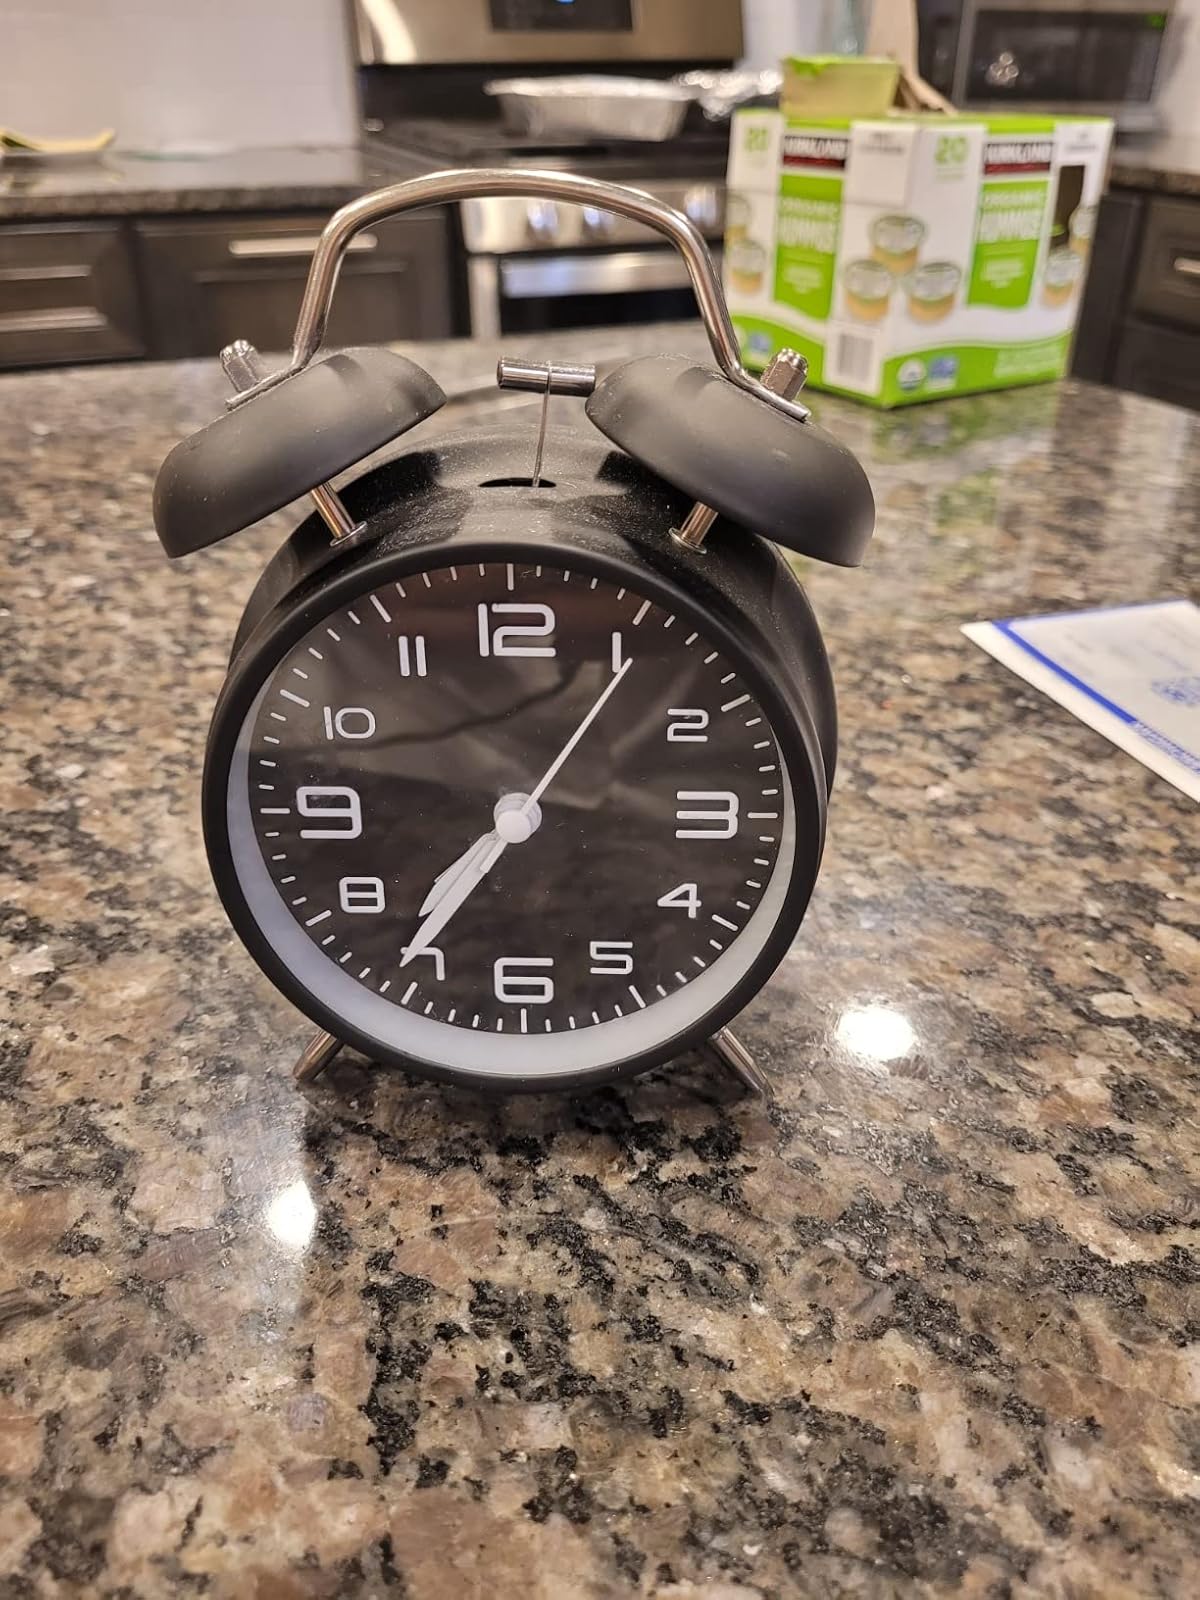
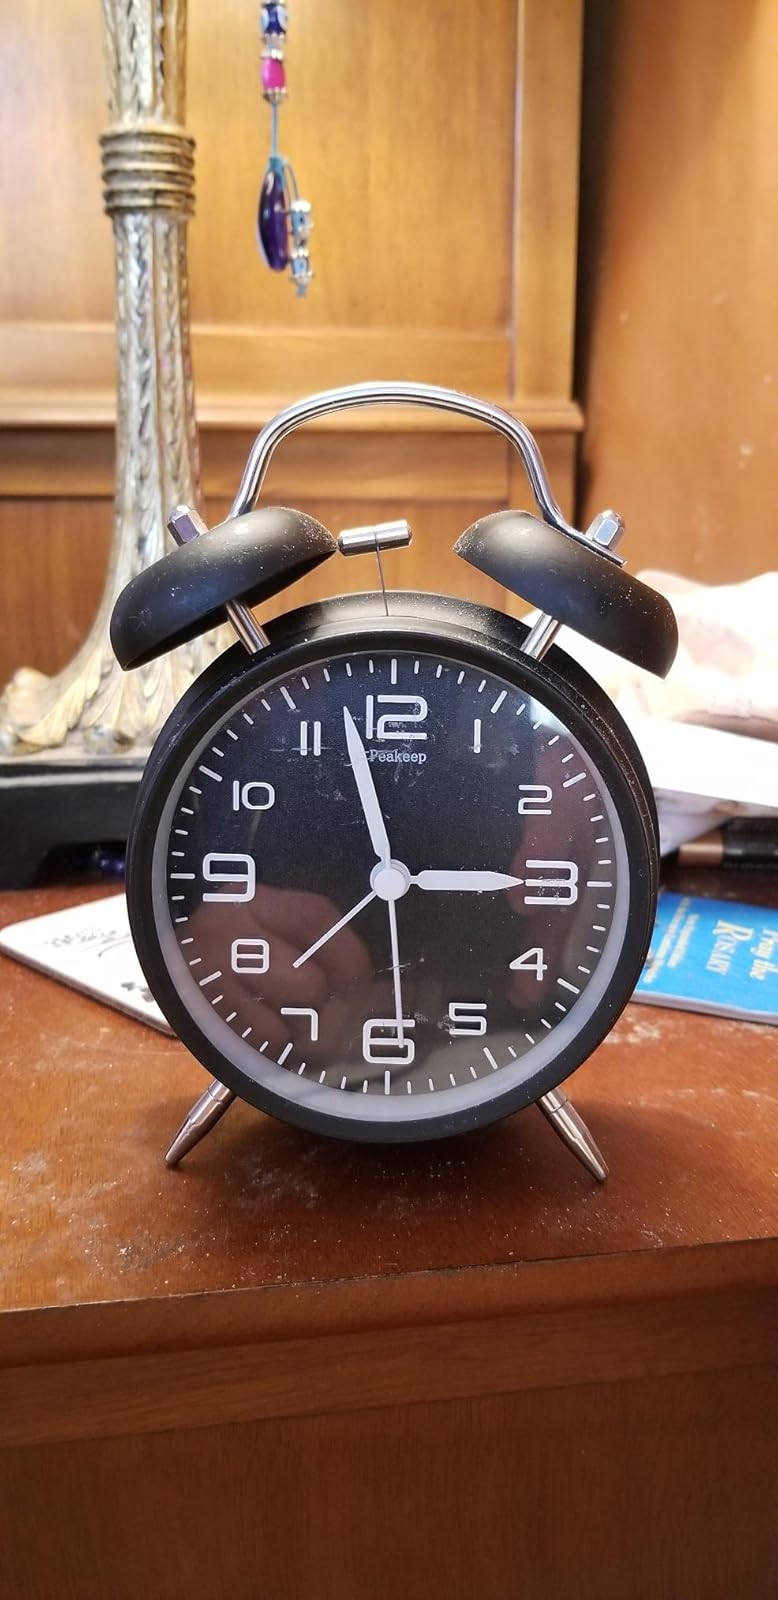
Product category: clock
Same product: yes